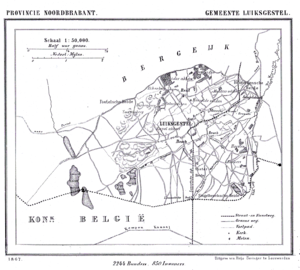
Luyksgestel est un village néerlandais dans la commune de Bergeijk dans le Brabant-Septentrional.